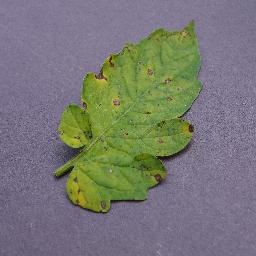
Label: Tomato___Septoria_leaf_spot